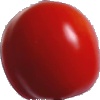
Label: Tomato 4